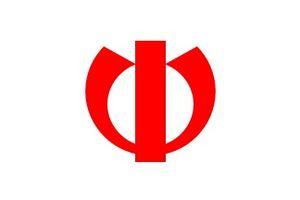
Nakai est un bourg du district d'Ashigarakami, dans la préfecture de Kanagawa, au Japon.